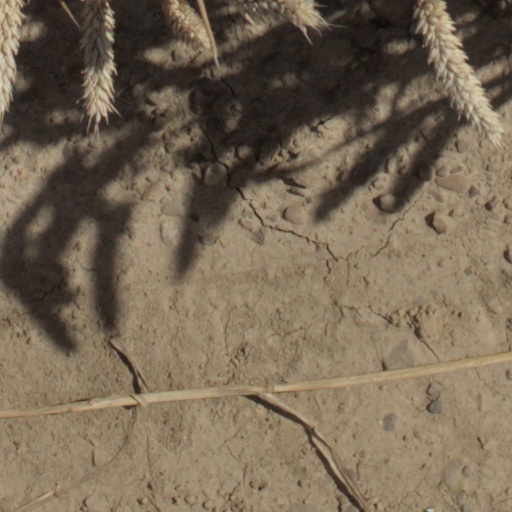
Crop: wheat